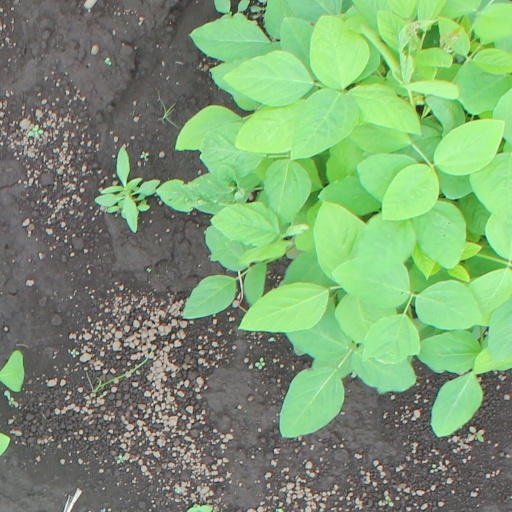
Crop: soybean